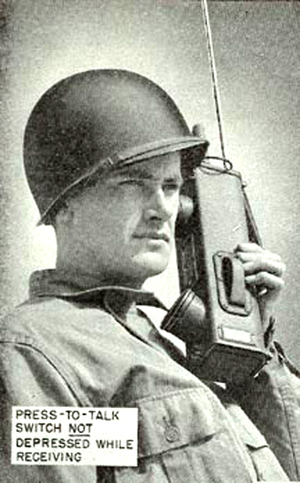
Un talkie-walkie, ou walkie-talkie au Canada, est un émetteur-récepteur radio mobile servant aux liaisons radiotéléphoniques tout en se déplaçant à pied. Ce type d'émetteur-récepteur est surtout utilisé en très haute fréquence et ultra haute fréquence afin de réduire la longueur de l'antenne.
Les Signal Corps Radios étaient le sigle identifiant les séries de composantes des systèmes de télécommunication de l'US Army. Dans la nomenclature militaire SCR voulait dire initialement « Set, Complete, Radio » mais a été graduellement mal interprété pour devenir « Signal Corps Radio ».